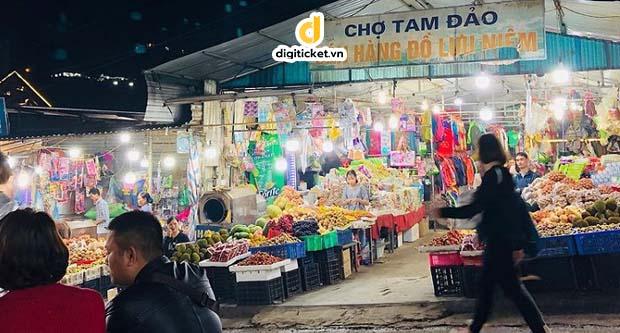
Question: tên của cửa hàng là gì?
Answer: cửa hàng tên chợ tam đảo